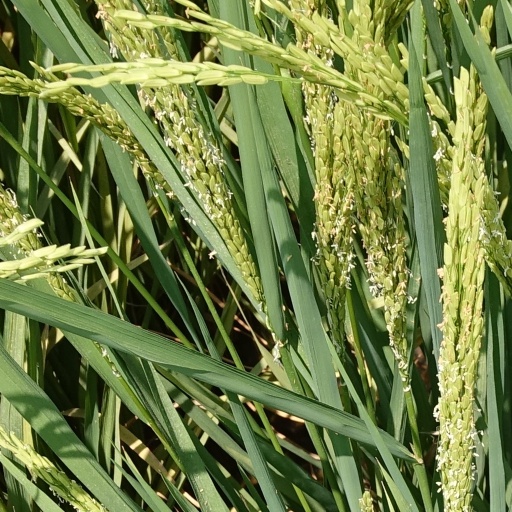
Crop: rice